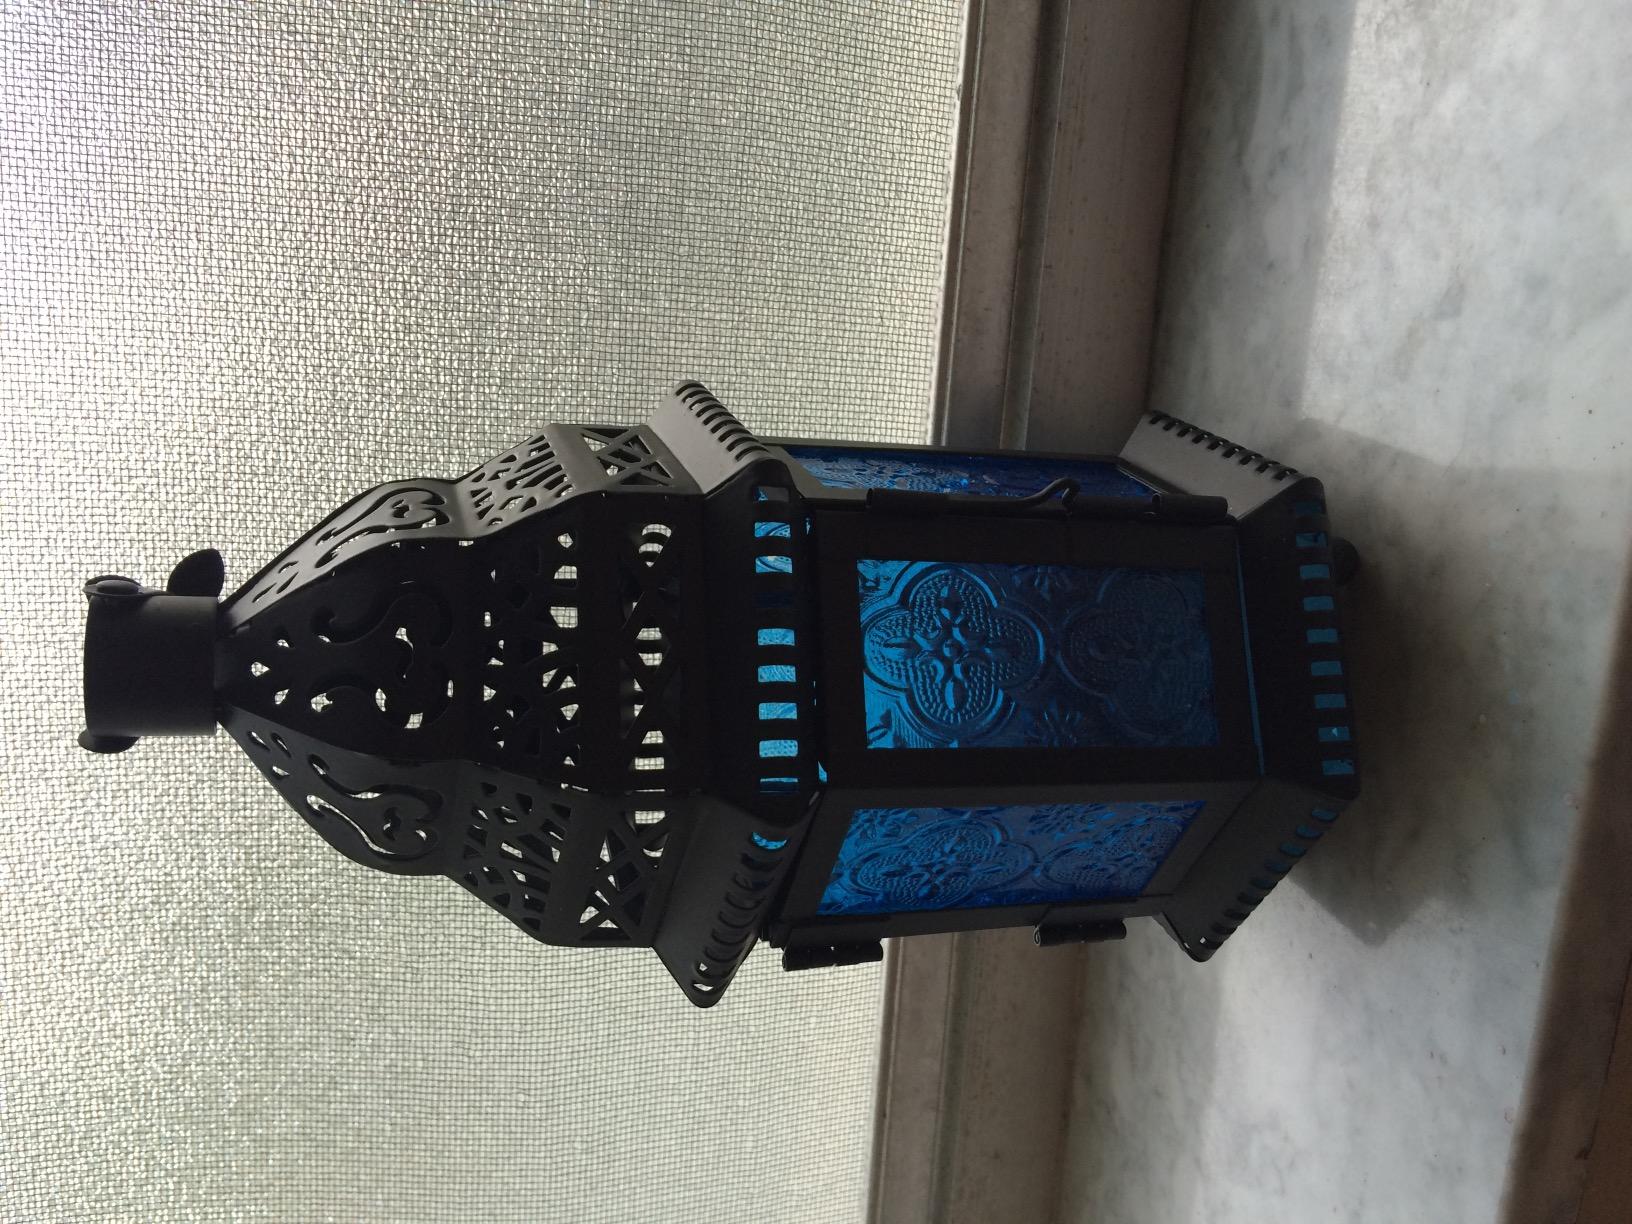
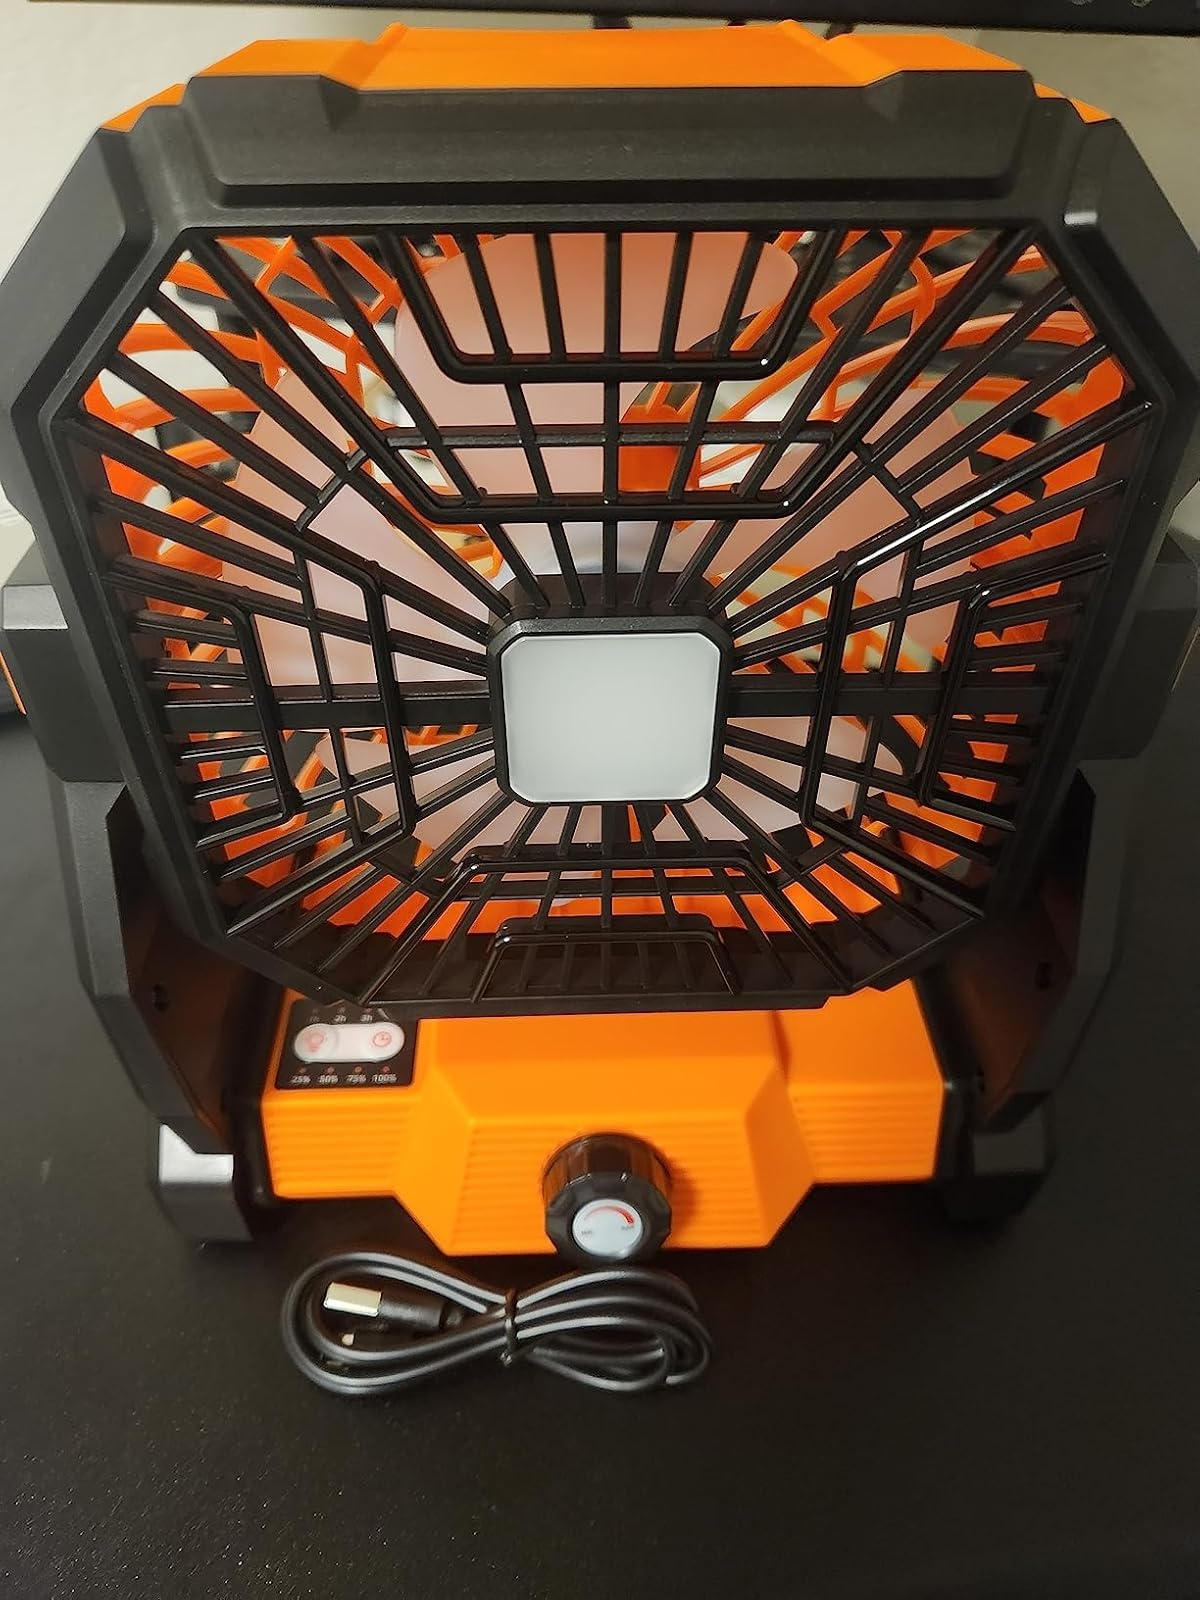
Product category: lantern
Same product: no